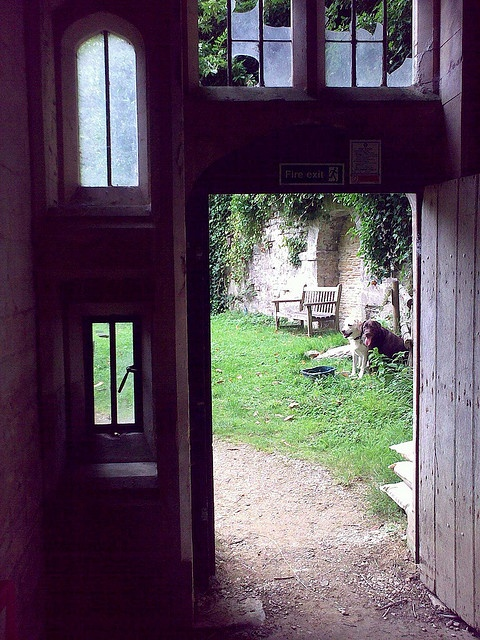
Looking out from the ruins of a building to dogs in a courtyard
A big open door way in a big old building.
A small alley way sits beneath a housing structure.
two dogs in the front lawn of a hous
An open door and a bench outside with a dog next to it